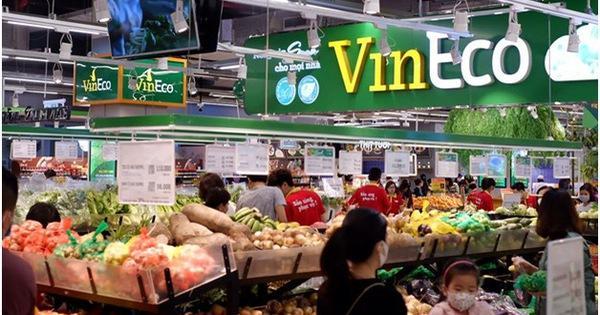
có nhiều loại trái cây xuất hiện ở trên kệ hàng